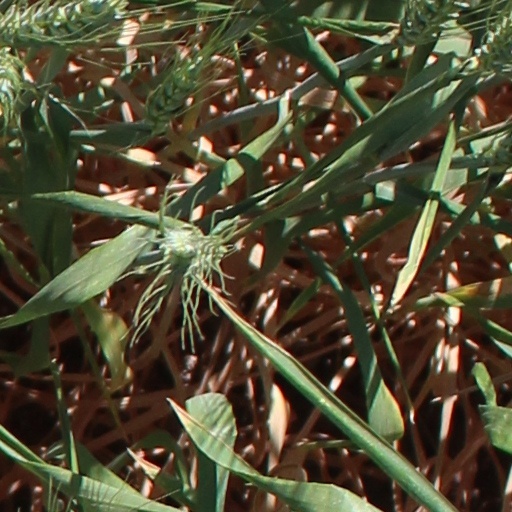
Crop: wheat